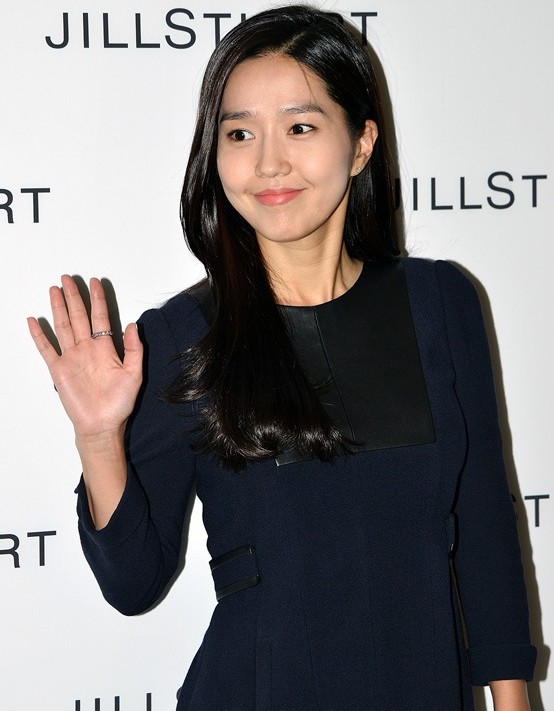
อีจิน

| name = Lee Jin อีจิน이진
| image = Lee Jin from acrofan.jpg
| background = solo_singer
| birth_name = Lee Jin
| birth_date = ซูว็อน เกาหลีใต้
| origin = ซูว็อน จังหวัดคย็องกี เกาหลีใต้
| occupation = พิธีกร, นักแสดง,นักร้อง
| years_active = 1998-present
| label = 	ดีเอสพีมีเดีย(2541-2548) Star J Entertainment(2548-2552)คอร์คอนเทนส์มีเดีย(2552-2554)
King Kong Entertainment(2554-ปัจจุบัน)
| associated_acts = Fin.K.L,อี ฮโยริ,ซ็อง ยู-รี
|hangul=이진
|rr=I Jin
|mr=Yi Chin
อีจิน(เกิด 21 มีนาคม 2523)เป็น นักร้อง นักแสดง พิธีกร ชาวเกาหลีใต้ ซึ่งมีชื่อเสียงจากรายการวารตี้โชว์ ฮีโร่ (รายการโทรทัศน์เกาหลีใต้)|ฮีโร่และจากการเป็นนักร้องวง Fin.KL
==อาชีพ==
อีจินเธอได้เข้าร่วมวง Fin.KL กับเพื่อนของเธอ อ็อค จู-ฮย็อน เธอได้ร้องเพลงของ Eco's "Heng Bok Han Na Reulในงานออดิชั่น และเธอก็ได้เปิดตัวภายใต้วง 	 Fin.KL
ในปี 2002 อีจินได้เปิดตัวเป็นนักแสดงหลังจากที่เธอได้เปิดตัวเป็นนักร้องของวงFin.K.L เธอได้รับความสนใจในการแสดงของเธอได้แสดงละคร MBC's Police People และปรากฏตัวในการแสดงซิทคอมของเธอในเรื่อง Nonstop (TV series)
ในปี 2005 อีจินได้ปรากฏตัวในรายการ X-man และเธอเองก็ได้แสดงความแข็งแกร่งของตัวเธอเองในการเจริญเติบโตของ วัยรุ่น จากวันที่เธอได้เปิดตัวกับ เอฟไอเอ็น.เคแอล เช่นการแต่งกายทรงผม ในรายการ X-man อีจินเป็นที่รู้จักในการเต้นการร้อง และเธอเองก็ได้รับฉายาจากรายการ X-manว่า Ulzzang (best/pretty face) และเธอเองเวลาเกมการเลือกคู่ของตัวเธอเองและเธอเป็นที่เองก็เป็นที่สนใจต่อแขกรับเชิญผู้ชาย
ในปี 2010 อีจินได้เข้าร่วมรายการ Heroes ซึ่งเป็นการแข่งขันของ 12คน ในการแข่งแต่ละจะมีทั้งหมด 2ทีม คือ ยอดนิยม และไม่นิยมและบ้างสัปดาห์อาจะมี ทีมสูง ทีมกลาง ทีมล่างโดยในรายการนี้เธอมีบุคคลิกที่น่าเบื่อ แต่ใจดีคอยดูแลทุกคนมีจิตใจที่อบอุ่น
==การศึกษา==
*Jin-Sun Girls' Middle School
*Silver ores Girls' High School
*"Kyonggi University",Department of multi-media images
==ผลงาน==
===ละคร ===
* "Nonstop 3" (MBC,2002-2003)
* "Banjun drama" with Andy Lee (Korean singer)|Andy (Shinhwa)(MBC,2005)
* MBC Best Theater(베스트극장) "Accident Prone Area" (사고다발지역)(MBC,2006)
* Her Cerebral Hemorrhage Story (MBC,2006)
* "The King and I (TV series)|The King and I" (SBS,2007-2008)
* New Wise Mother, Good Wife (MBC,2007) cameo
* KBS 2TV Korean Ghost Stories "전설의 고향" (KBS2,2008)
* "Soul (TV series)|HON" (MBC,2009)
* "Jejungwon (TV series)|Jejungwon" (SBS,2010)
* "Glory Jane" (KBS,2011)
* "The Great Seer" (SBS,2012)
* "The Secret of Birth" (SBS,2013)
* "Shining Romance" (MBC, 2013-2014)
===ภาพยนตร์===
*Movie "Too fragile to be loved"(병든 닭들의 사랑. 가난해도) (2009)
===พิธีกร===
* SBS Beauty Center (2002-2003)
* KBS Declaration of freedom! Today is Saturday - A good transportation day (2003)
* KBS Show! Power Video (2003-2005)
* Good Sunday - Reverse Drama (2005)
* ETN "Millionaire's Bag" (2008)
===วารตี้โชว์===
* "X-Man (TV series)" (2005)
* "Heroes (Korean TV series)|Heroes" (2010)
===มิวสิกวิดีโอ===
*Daylight - Hair cut(머리를 자르고)
==แหล่งข้อมูลอื่น==
* Lee Jin at EPG
*
หมวดหมู่:บุคคลจากซูว็อน
หมวดหมู่:นักร้องป็อปหญิงชาวเกาหลีใต้
หมวดหมู่:นักแสดงหญิงชาวเกาหลีใต้
หมวดหมู่:พิธีกรชาวเกาหลีใต้
หมวดหมู่:นักแสดงภาพยนตร์หญิงชาวเกาหลีใต้
หมวดหมู่:นักแสดงภาพยนตร์ชาวเกาหลีใต้
หมวดหมู่:ศิลปินสังกัดดีเอสพีมีเดีย
หมวดหมู่:สมาชิกของฟิงเคิล
หมวดหมู่:นักร้องหญิงชาวเกาหลีใต้ในศตวรรษที่ 21
หมวดหมู่:ไอดอลหญิงชาวเกาหลีใต้